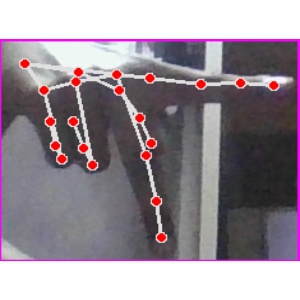
अक्षर: प